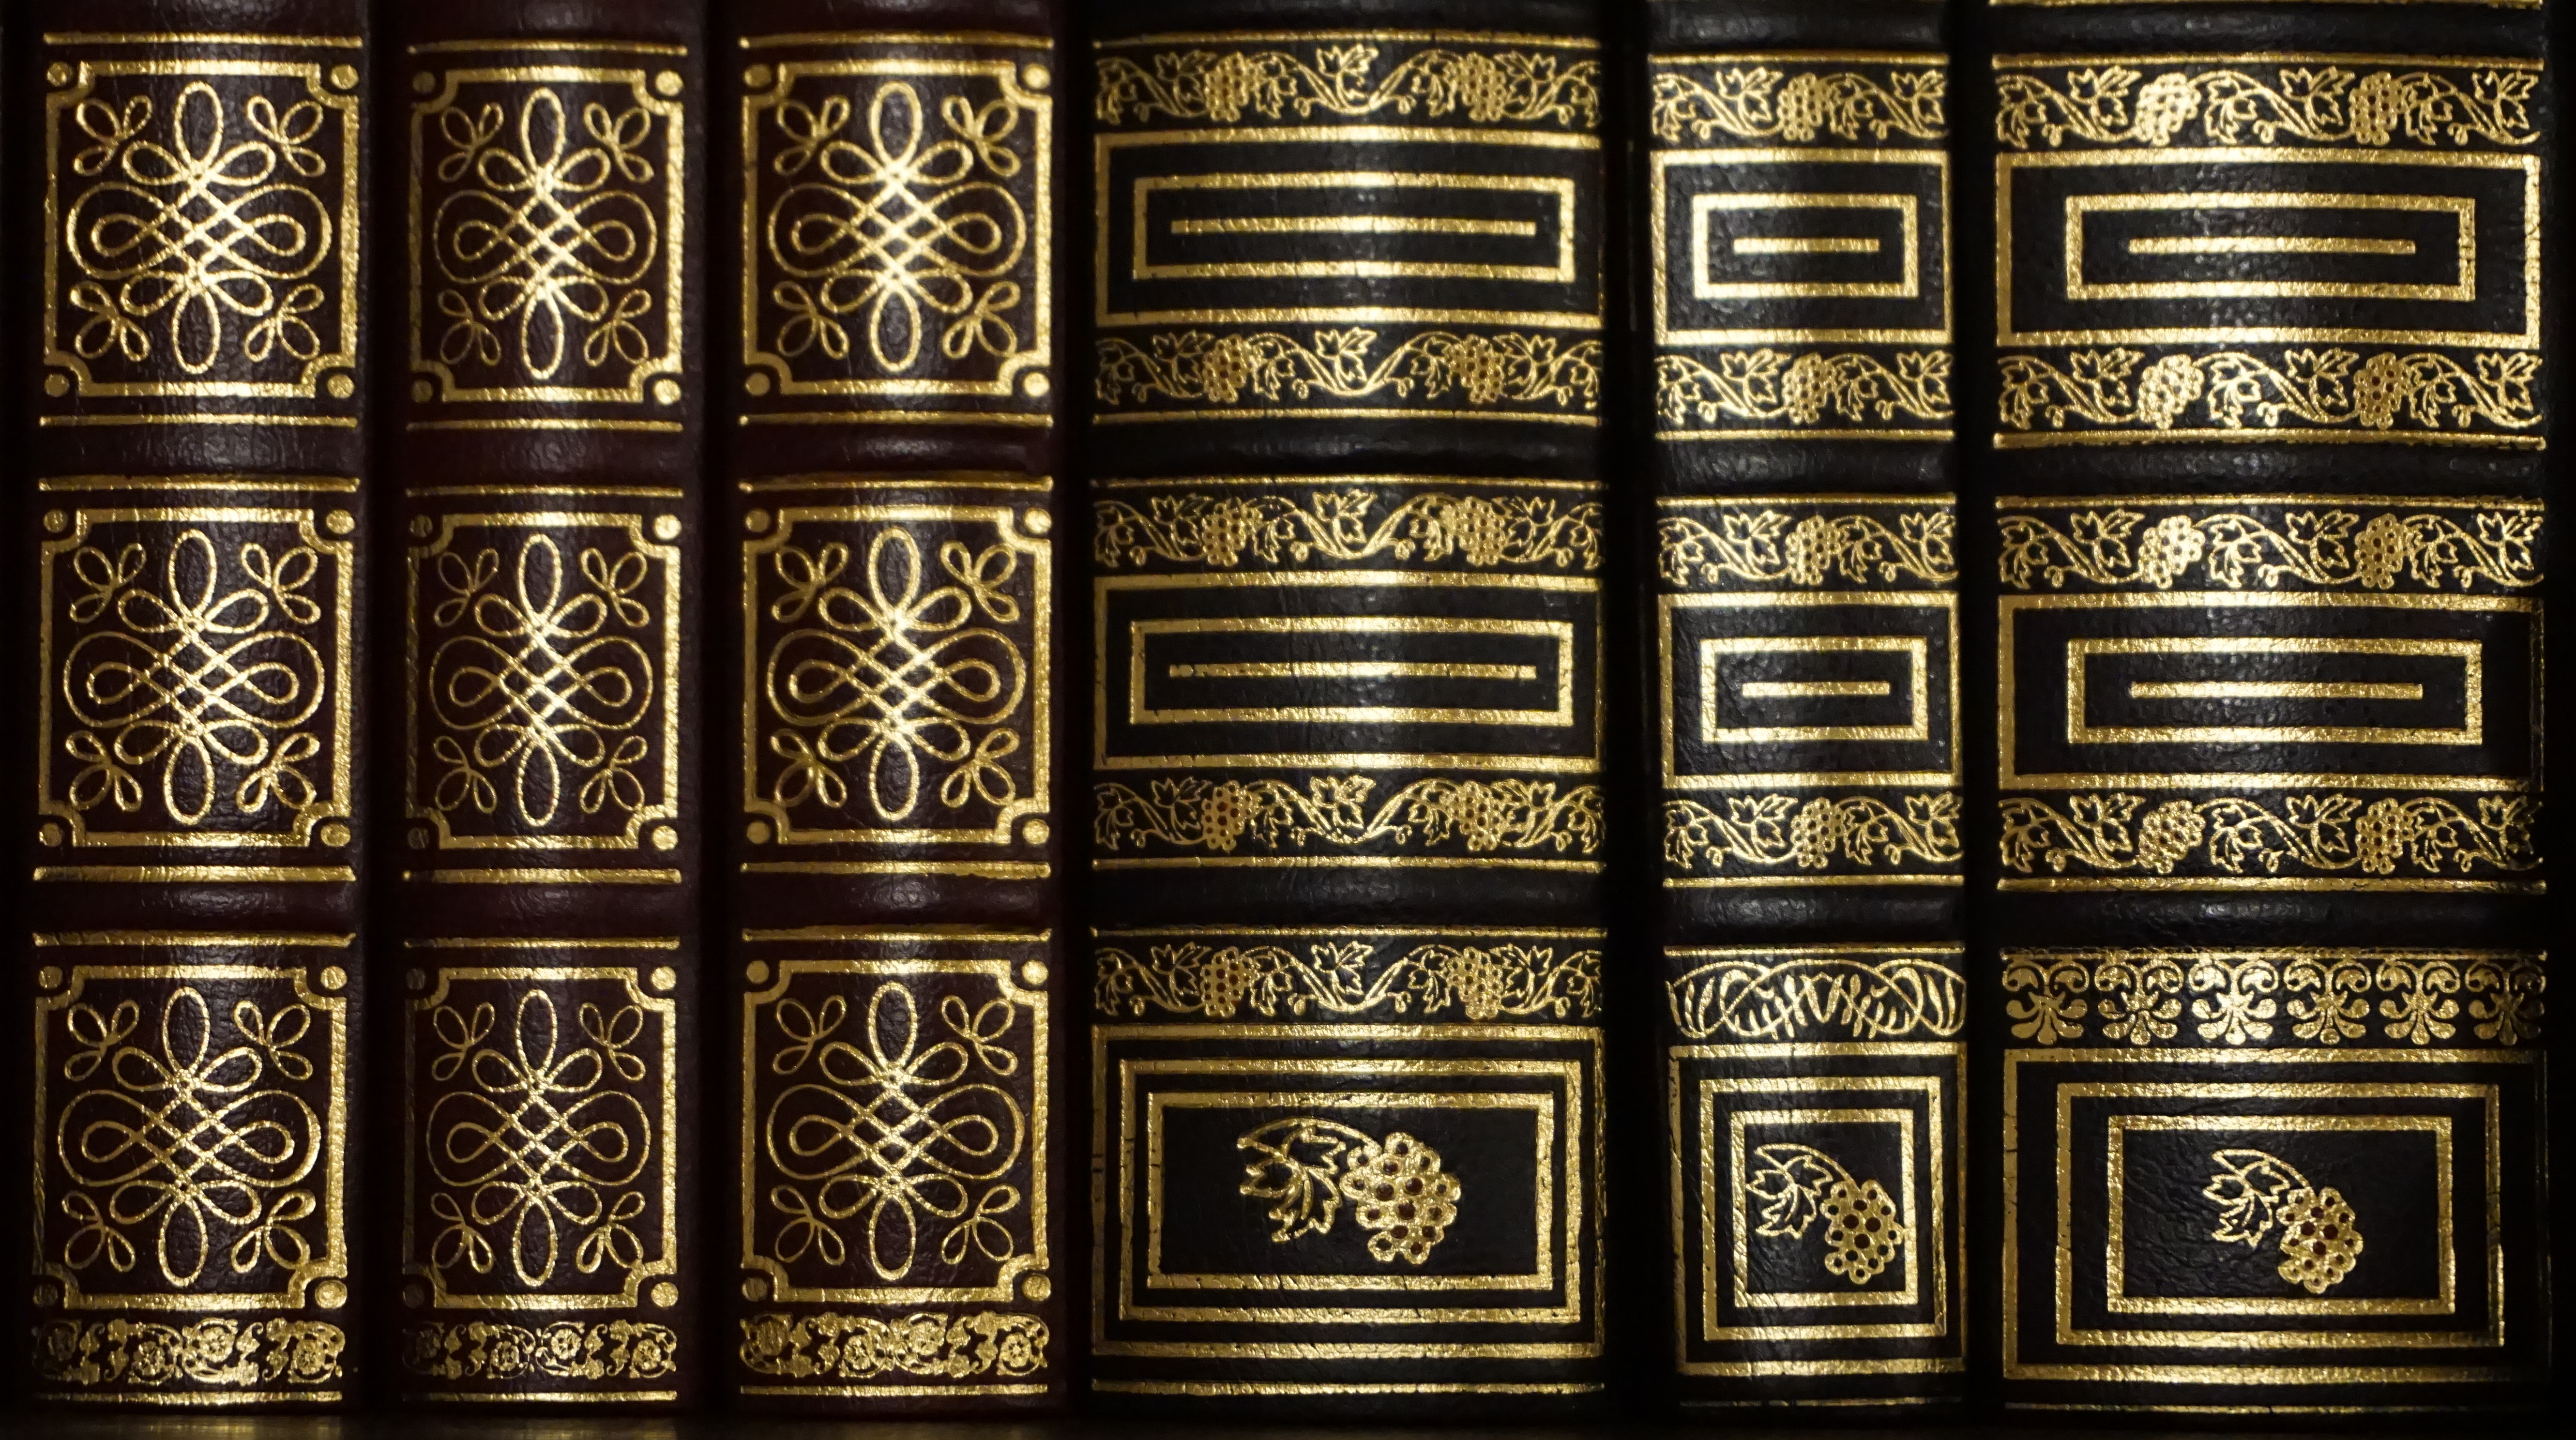
vintage, antique, retro, pattern, cash, art, gold, design, ornate, books, decorative, currency, classic, ancient history